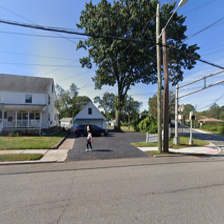
Label: streetView